Rustam Sosranov

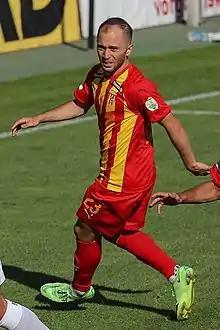
Sosranov with Alania in 2021

Rustam Ruslanovich Sosranov (born 23 July 1994) is a Russian football player.